Housing in Japan

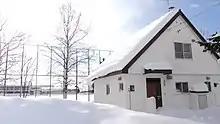
Company housing for teachers at the Yuni Junior High School (background) in Hokkaido

Many Japanese companies also maintain their own apartment buildings (called "shataku") where young employees live when they first start working. Sometimes, the shataku is located near the company's office building. In other cases, the company may not own its own apartment complex, but hold an exclusive lease over one or more independent apartment buildings. In 2003, there were nearly 1.5 million shataku units in Japan.